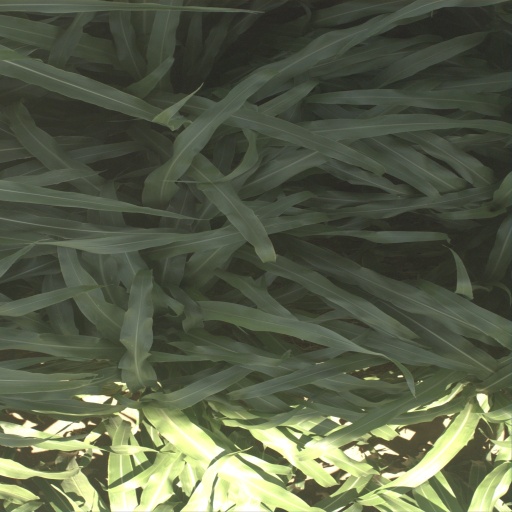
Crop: sorghum